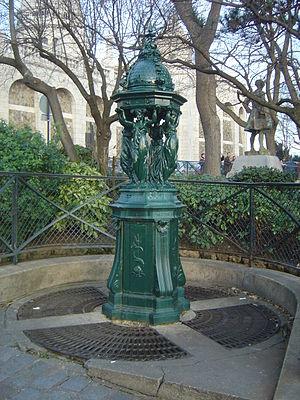
Paris, Montmartre, Fontaine Wallace
Les fontaines Wallace sont des points d’eau potable publics, des fontaines qui se présentent sous la forme de petits édicules en fonte présents dans plusieurs villes dans le monde.
Cette liste recense les fontaines Wallace de Paris : les fontaines Wallace sont des points d'eau potable publics dessinés par Charles-Auguste Lebourg et financés par le philanthrope Richard Wallace à la fin du XIXᵉ siècle. Bien qu'implantées dans de nombreuses villes, c'est dans la capitale française qu'elles sont en plus grand nombre.
Cet article recense les timbres de France émis en 2001 par La Poste.